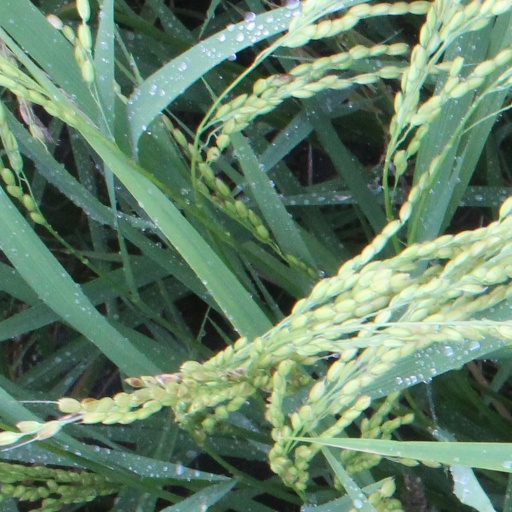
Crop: rice